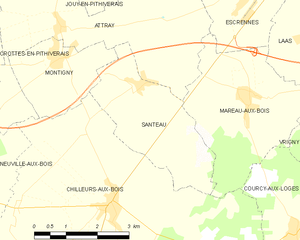
Santeau est une commune française située dans le département du Loiret, en région Centre-Val de Loire.